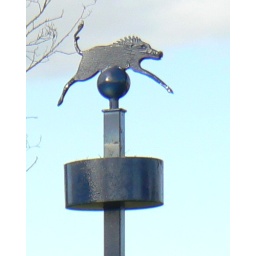
Leaping over the top of a fence by the river